Montego Bay

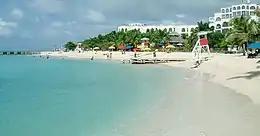
Doctor's Cave Beach Club

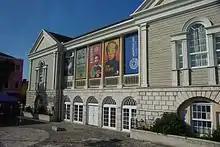
The Montego Bay Cultural Centre. The building was formerly a ballroom and courthouse during the height of the country's colonial period. It is also home to the National Gallery of Jamaica West.

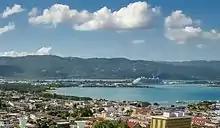
Cruise ship at Montego Bay

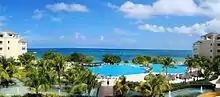
View of the Caribbean Sea from the Iberostar Hotel and Resort

The Arawak tribe of South America are Jamaica's first known inhabitants and were there to greet Columbus when he ventured to the island in 1494. Jamaica was a colony of Spain from 1511 until 1655, when Oliver Cromwell's Caribbean expedition, the Western Design, drove the Spanish from the island. After the British removed the Spanish rule, along with the majority of all buildings and infrastructure, the colonials established the parish of St. James which directly influenced the area in becoming a huge contributor of sugar cane. In fact, during this period of British governing, Montego Bay was the largest producer of sugar cane on the island of Jamaica, giving the region more value than originally anticipated.